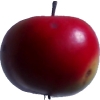
Label: Apple 11